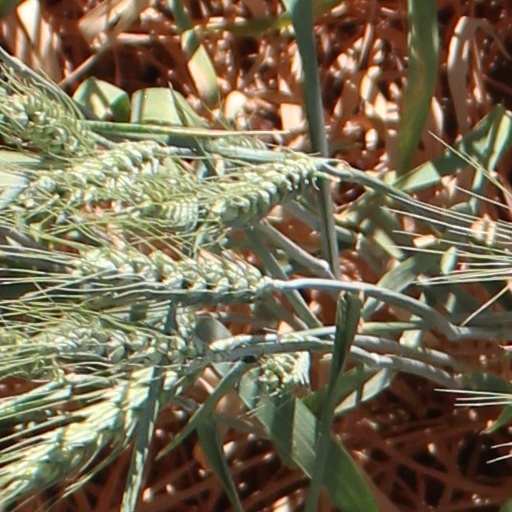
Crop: wheat